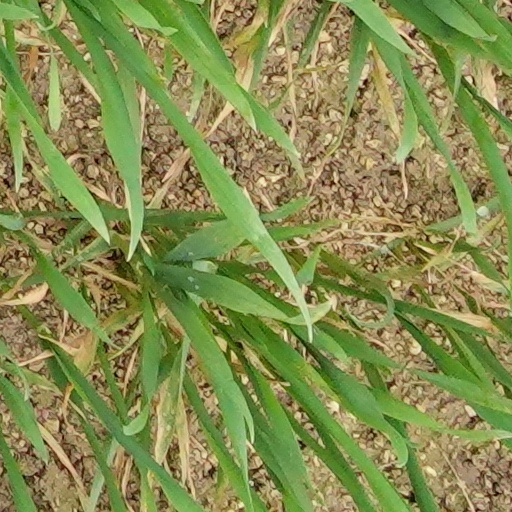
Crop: wheat